William Williams (Carw Coch)

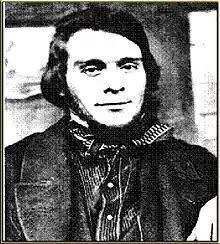
William Williams (Carw Coch)

Williams was born on 6 March 1808 near Aberpergwm in the Vale of Neath, the son of Noah and Joan Williams, who attended the Unitarian chapel at Blaengwrach. At a young age he moved to Tredegar, and later to Llwydcoed, Aberdare, where, in 1832, he married, raised a family, and spent the rest of his life running the Stag Inn.